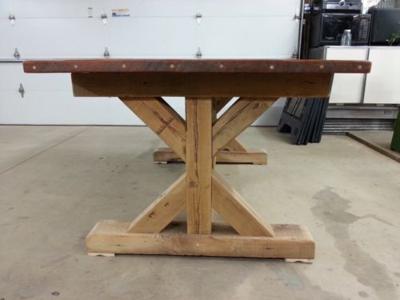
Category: table